Geoffrey Key

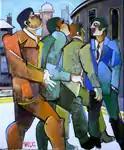
Office Workers by Geoffrey Key

Key's early work included an important period of development during which he concentrated on painting and drawing a specific area of the Derbyshire landscape, the Whiteley Nab hill, south of Glossop. Key created hundreds of images of this one landscape. Key later revealed that the purpose of this dedicated period of study was to build upon the firm foundation established by his academic training, whilst divesting himself of the influences he had absorbed in order to arrive at his own personal artistic language.